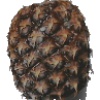
Label: pineapple